Schwarzbuch Kapitalismus

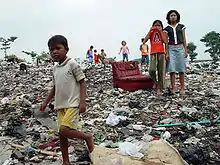
Life in and from prosperity waste – children in misery in a slum on a garbage dump in Jakarta (2004)

Liberal conservatism was inclined to prevent social revolts by "assigning a certain social responsibility to the state – of course [...] inseparably mixed and connected with its repressive function." Kurz refers to this as the "remarriage" of liberalism with the "absolutist apparatus" that had taken place in all major European countries.